Tungusic peoples

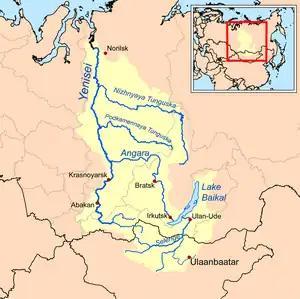
Tunguska rivers, forming the western boundary

The southern branch is dominated by the Manchu (historically Jurchen). Qing emperors were Manchu, and the Manchu group has largely been sinicized (the Manchu language being moribund, with 20 native speakers reported as of 2007).